Eltmann

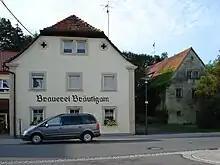
Brauerei Bräutigam in Stadtteil Weissbrunn

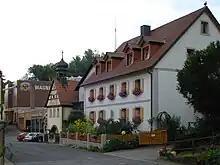
Stadtteil Eschenbach with Wagner Brewery in background

The local history museum provides interesting displays detailing the rich history of the town and area, including displays on daily life and local viniculture.